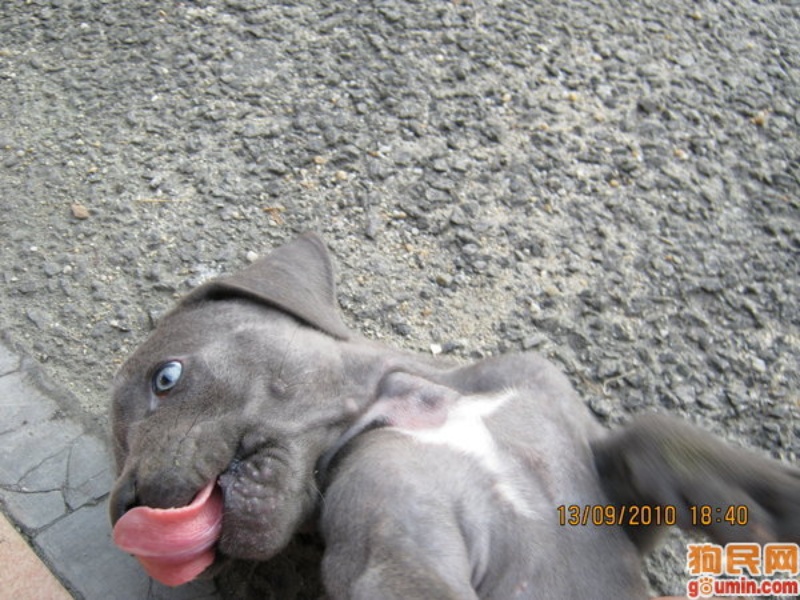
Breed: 220-n000032-Fila_Braziliero